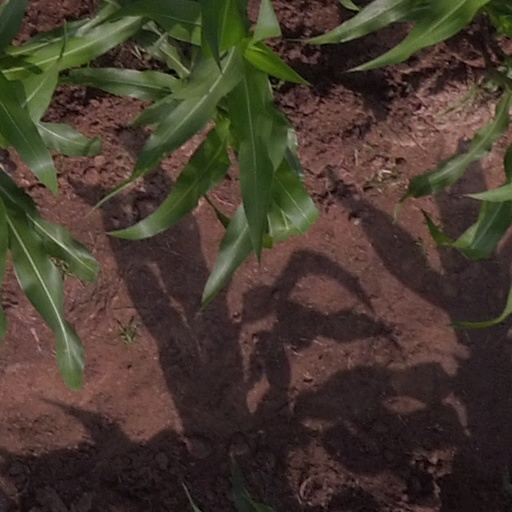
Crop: maize; corn